The Rocket (2005 film)

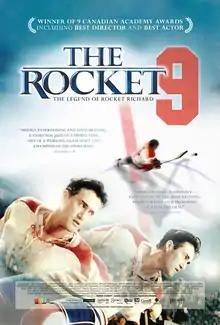
Film poster

The Rocket (Canadian , also known as The Rocket: The Legend of Rocket Richard and The Rocket: The Maurice Richard Story) is a French-Canadian biopic about the ice hockey player Maurice "The Rocket" Richard. It stars Roy Dupuis and was directed by Charles Binamé. It features appearances by National Hockey League players Mike Ricci, Sean Avery, Vincent Lecavalier, Philippe Sauvé, Stéphane Quintal, Ian Laperrière and Pascal Dupuis.